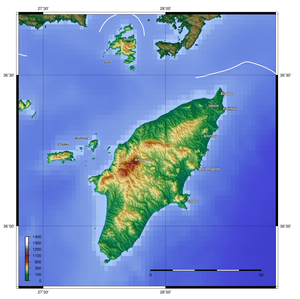
Profítis Ilías est une montagne de 798 mètres située sur l'île de Rhodes en Grèce, elle se trouve à 50 kilomètres au sud-ouest de la ville de Rhodes. Son nom vient du prophète Élie.